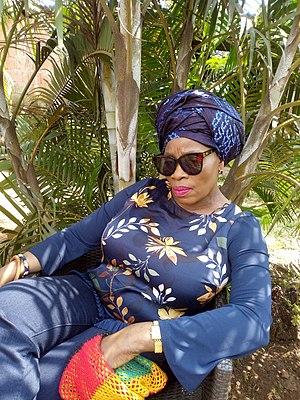
K-Tino en 2018.
K-Tino, de son vrai nom Catherine Edoa Ngoa, est une chanteuse de Bikutsi très populaire, surnommée « la femme du peuple ». Elle chante notamment en ewondo et en français.